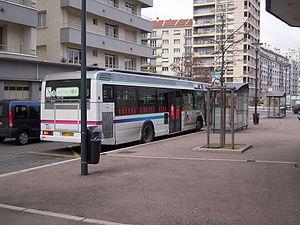
Bus du réseau STAS de St Etienne Métropole stationné place du Moulin à ST CHAMOND
L'Heuliez GX 217 est un autobus urbain à plancher bas fabriqué et commercialisé par le constructeur français Heuliez Bus et en collaboration avec Volvo de 1996 à 2001. Les versions courte, standard et articulé seront également disponibles, nommés GX 117, GX 317 et GX 417. Il fait partie de la gamme Access'Bus.
Saint-Chamond est une commune française située dans le département de la Loire en région Auvergne-Rhône-Alpes.